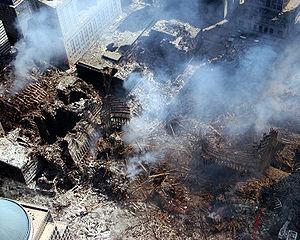
L'effondrement des tours du World Trade Center a été l'évènement central des attentats du 11 septembre 2001, durant lesquels chacune des tours jumelles a été frappée par le détournement d'un avion de ligne.